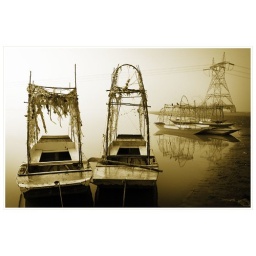
boats on water in boats and water